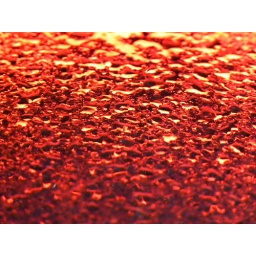
For Macro Mondays: Textures.Water droplets on a mirror below colored paper gave this result. Straight out of the camera!